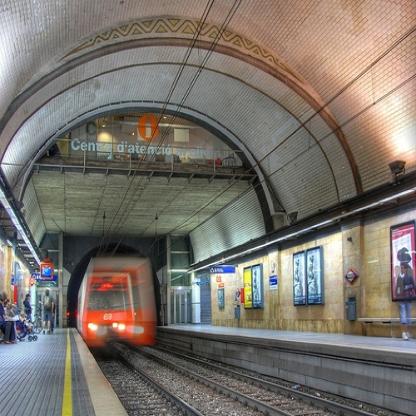
Scene: Indoor